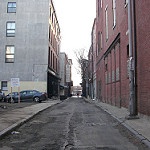
Scene: Outdoor